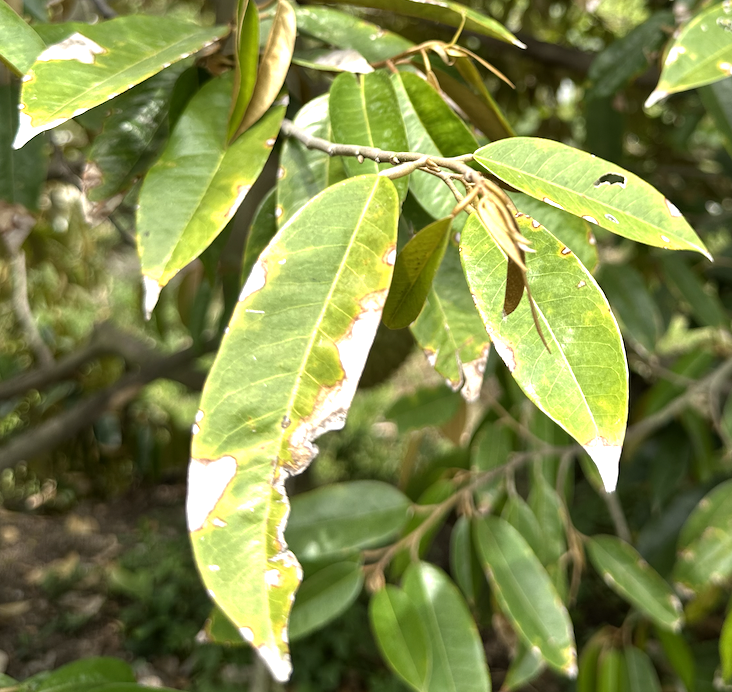
Label: anthracnose_disease